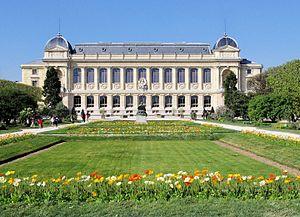
La grande galerie de l'Évolution du Muséum national d'histoire naturelle au Jardin des plantes, à Paris.